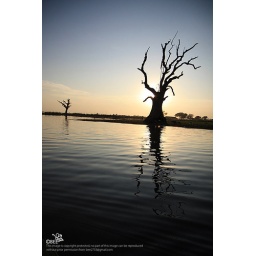
Die tree near the bridge, picture guide by our boat driver